Irving Thalberg

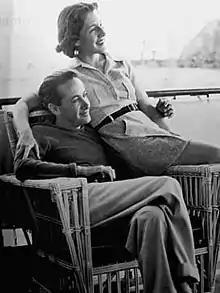
With his wife, actress Norma Shearer, July 1936

Less than a year after he and Mayer took charge of the newly created MGM studios, and still only twenty-five years old, Thalberg suffered a serious heart attack due to overwork. Mayer also became aware of Thalberg's congenital heart problems and now worried about the prospect of running MGM without him. Mayer also became concerned that one of his daughters might become romantically involved, and told them so: